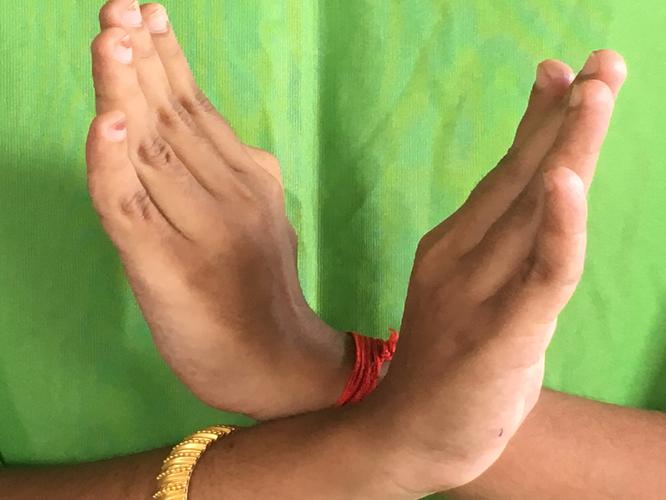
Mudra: Swastikam
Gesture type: double_hand